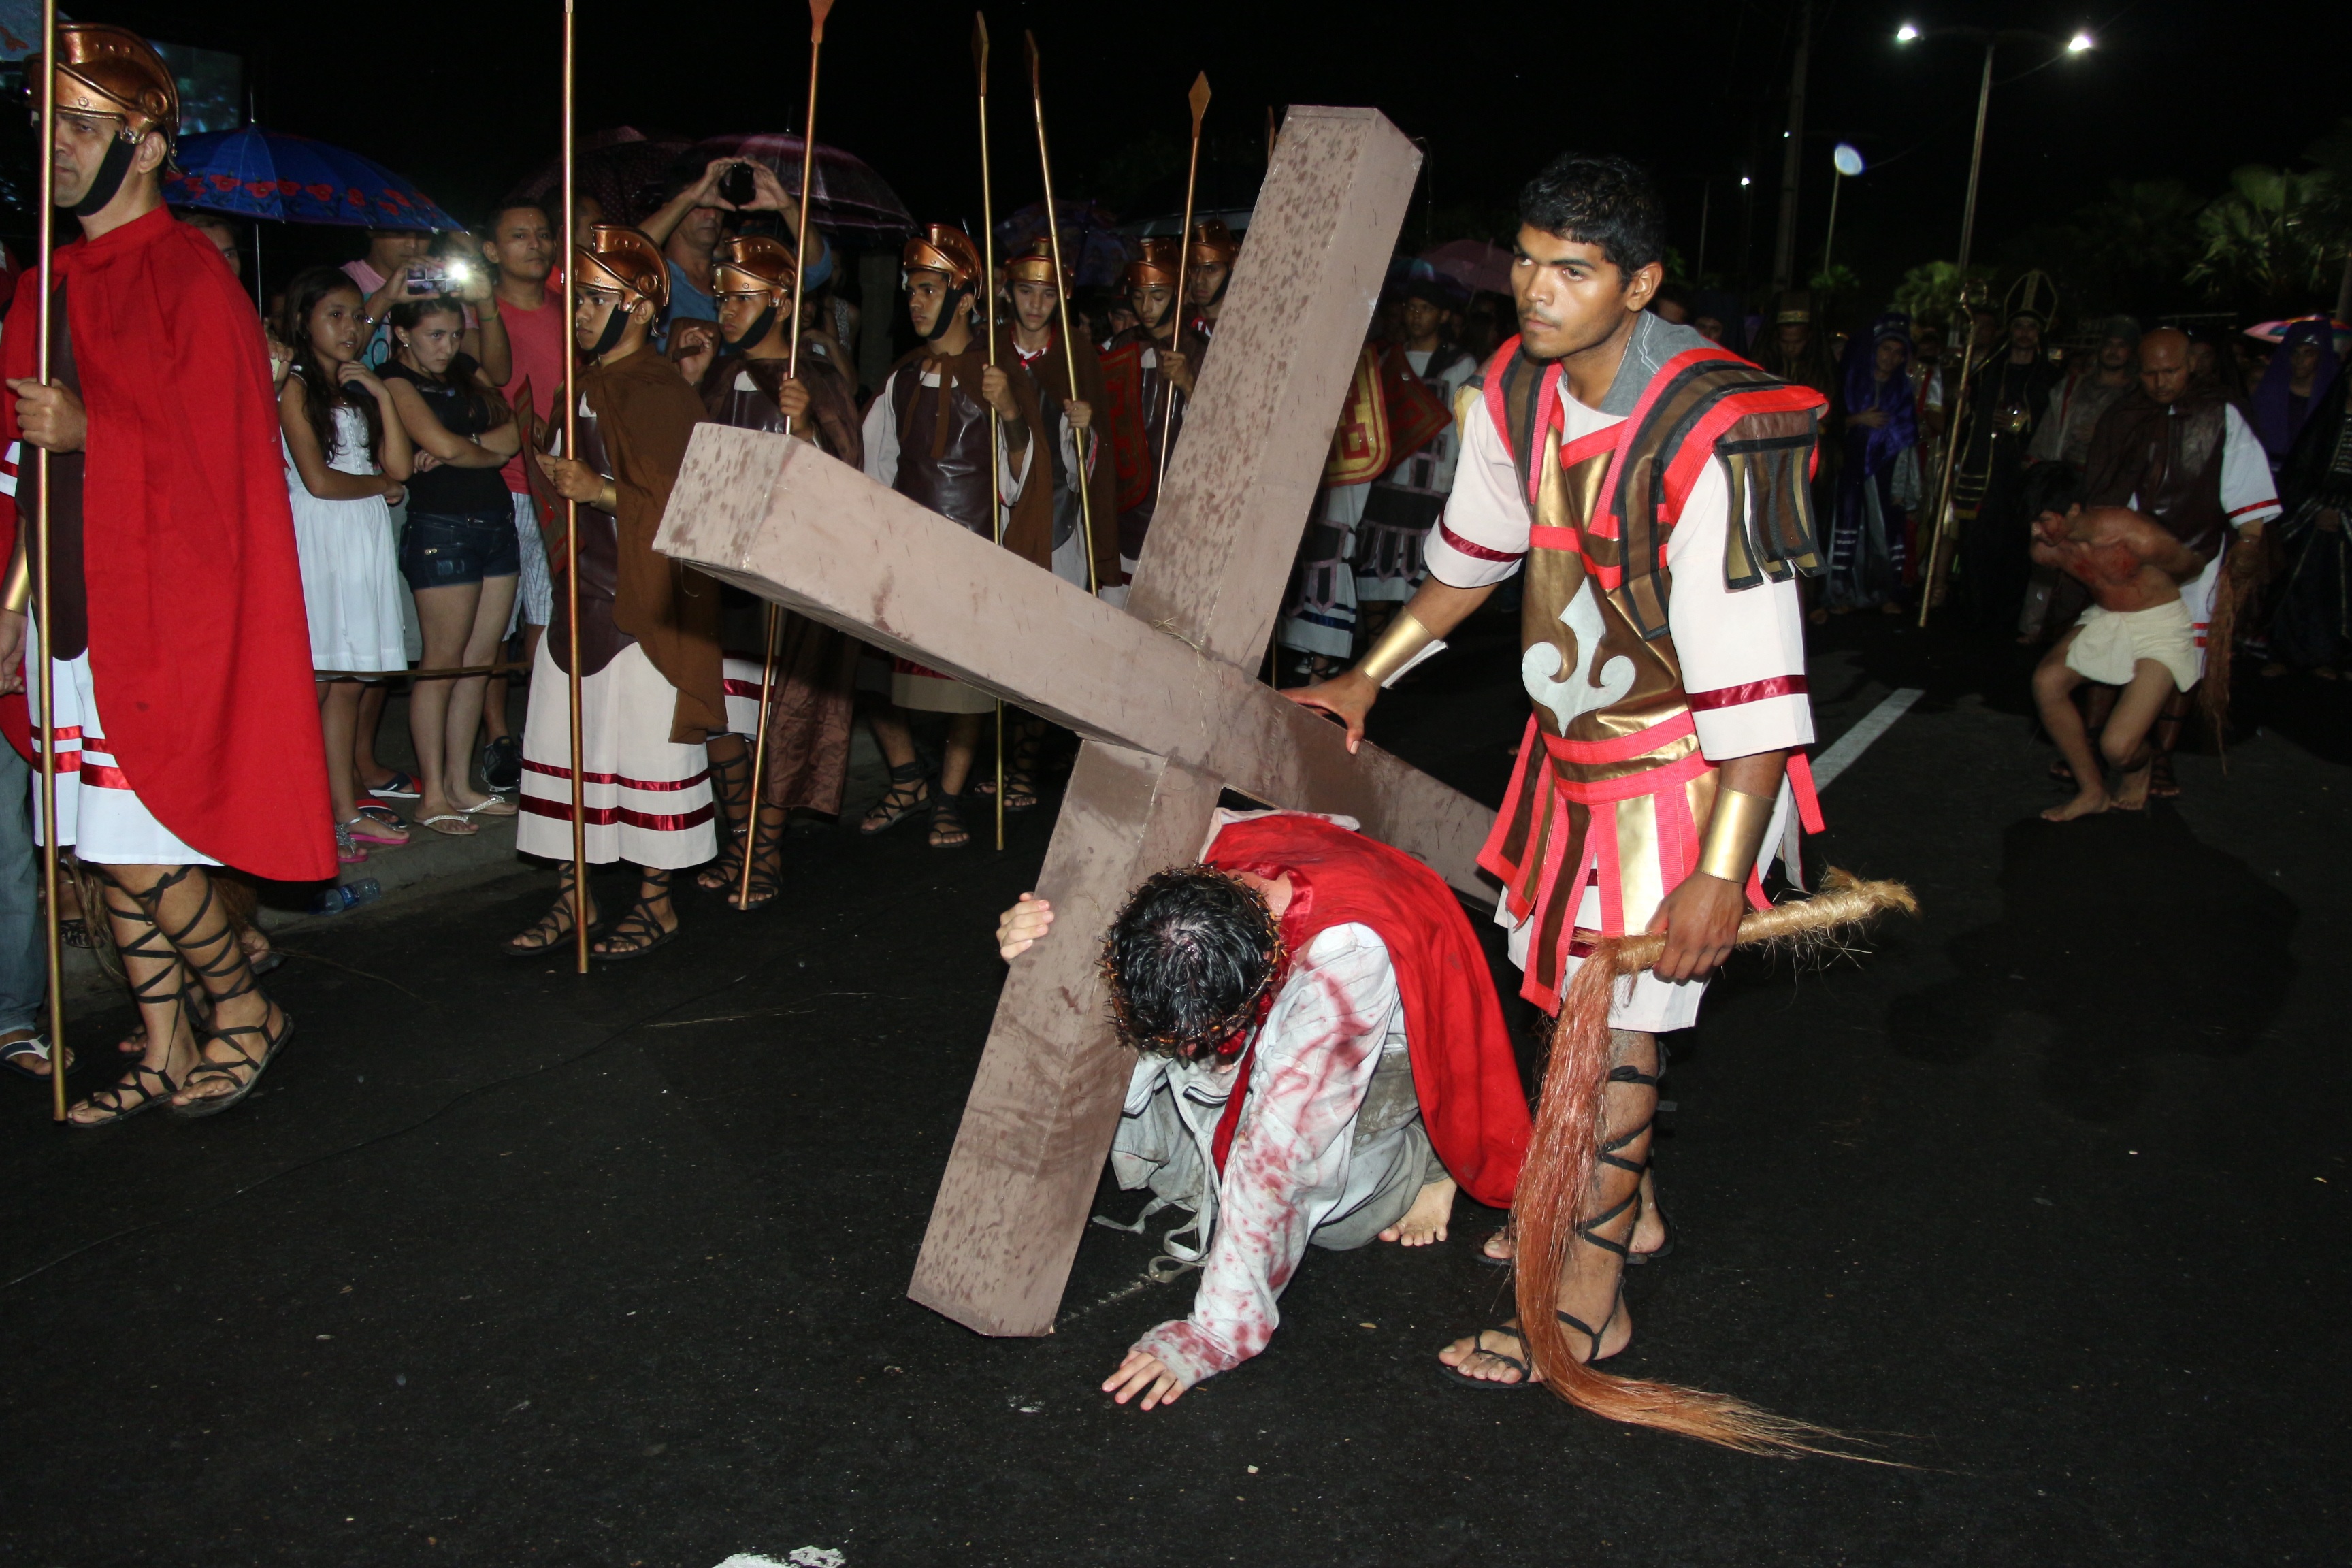
carnival, clothing, performance art, festival, event, costume, pilate, passion of christ, granjense